Shinchi Station

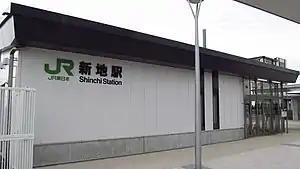
The station entrance after reopening in October 2017

is a railway station in the town of Shinchi, Fukushima Prefecture, Japan, operated by East Japan Railway Company (JR East). Operation of the station was suspended due to severe damage to the railway and station facilities caused by the 2011 Tōhoku earthquake and tsunami in March 2011. The station reopened at a new location in December 2016.